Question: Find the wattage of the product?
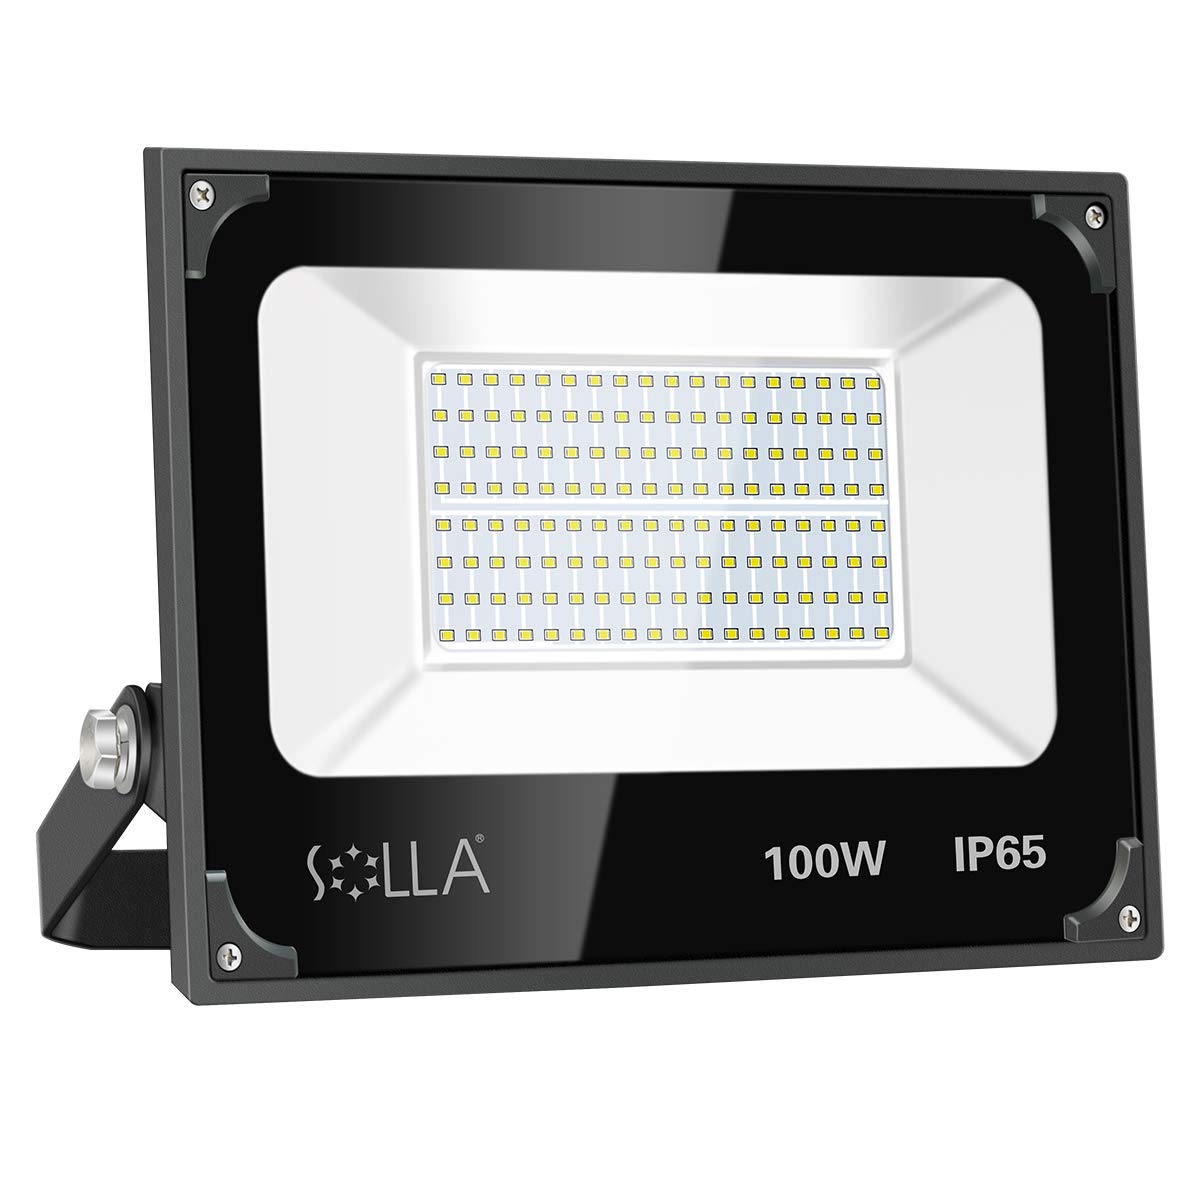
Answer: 100.0 watt